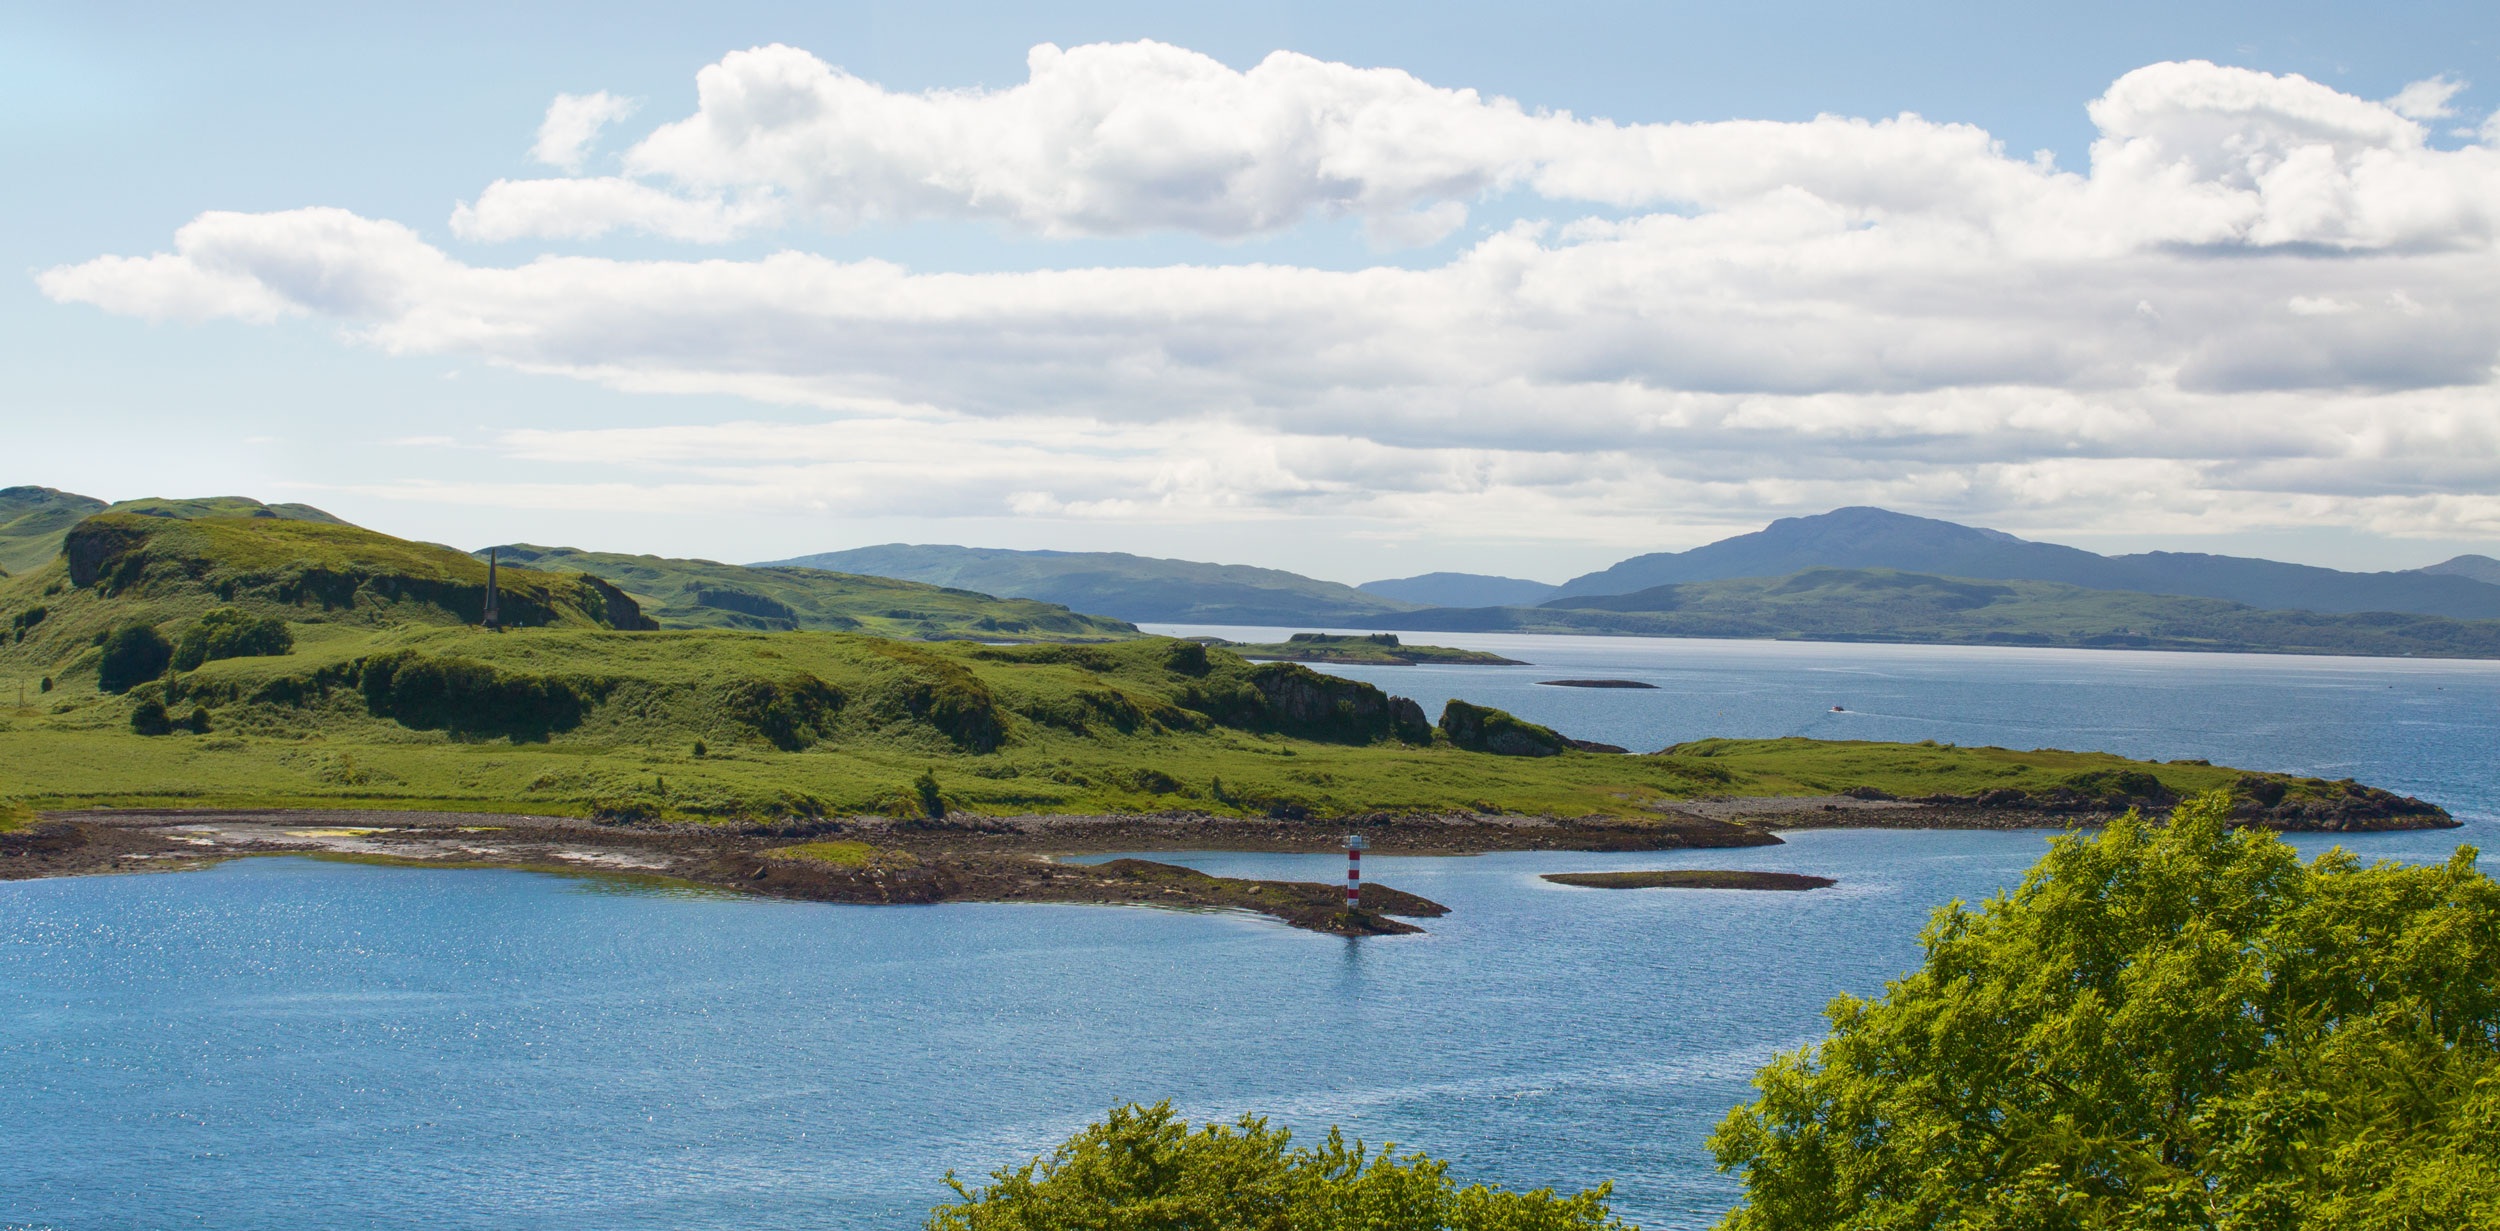
landscape, sea, coast, water, nature, mountain, cloud, lighthouse, sky, hill, shore, lake, europe, cove, bay, fjord, reservoir, highland, body of water, england, beautiful, scotland, fell, loch, atmospheric, united kingdom, highlands and islands, geographical feature